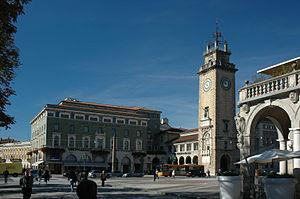
Pays